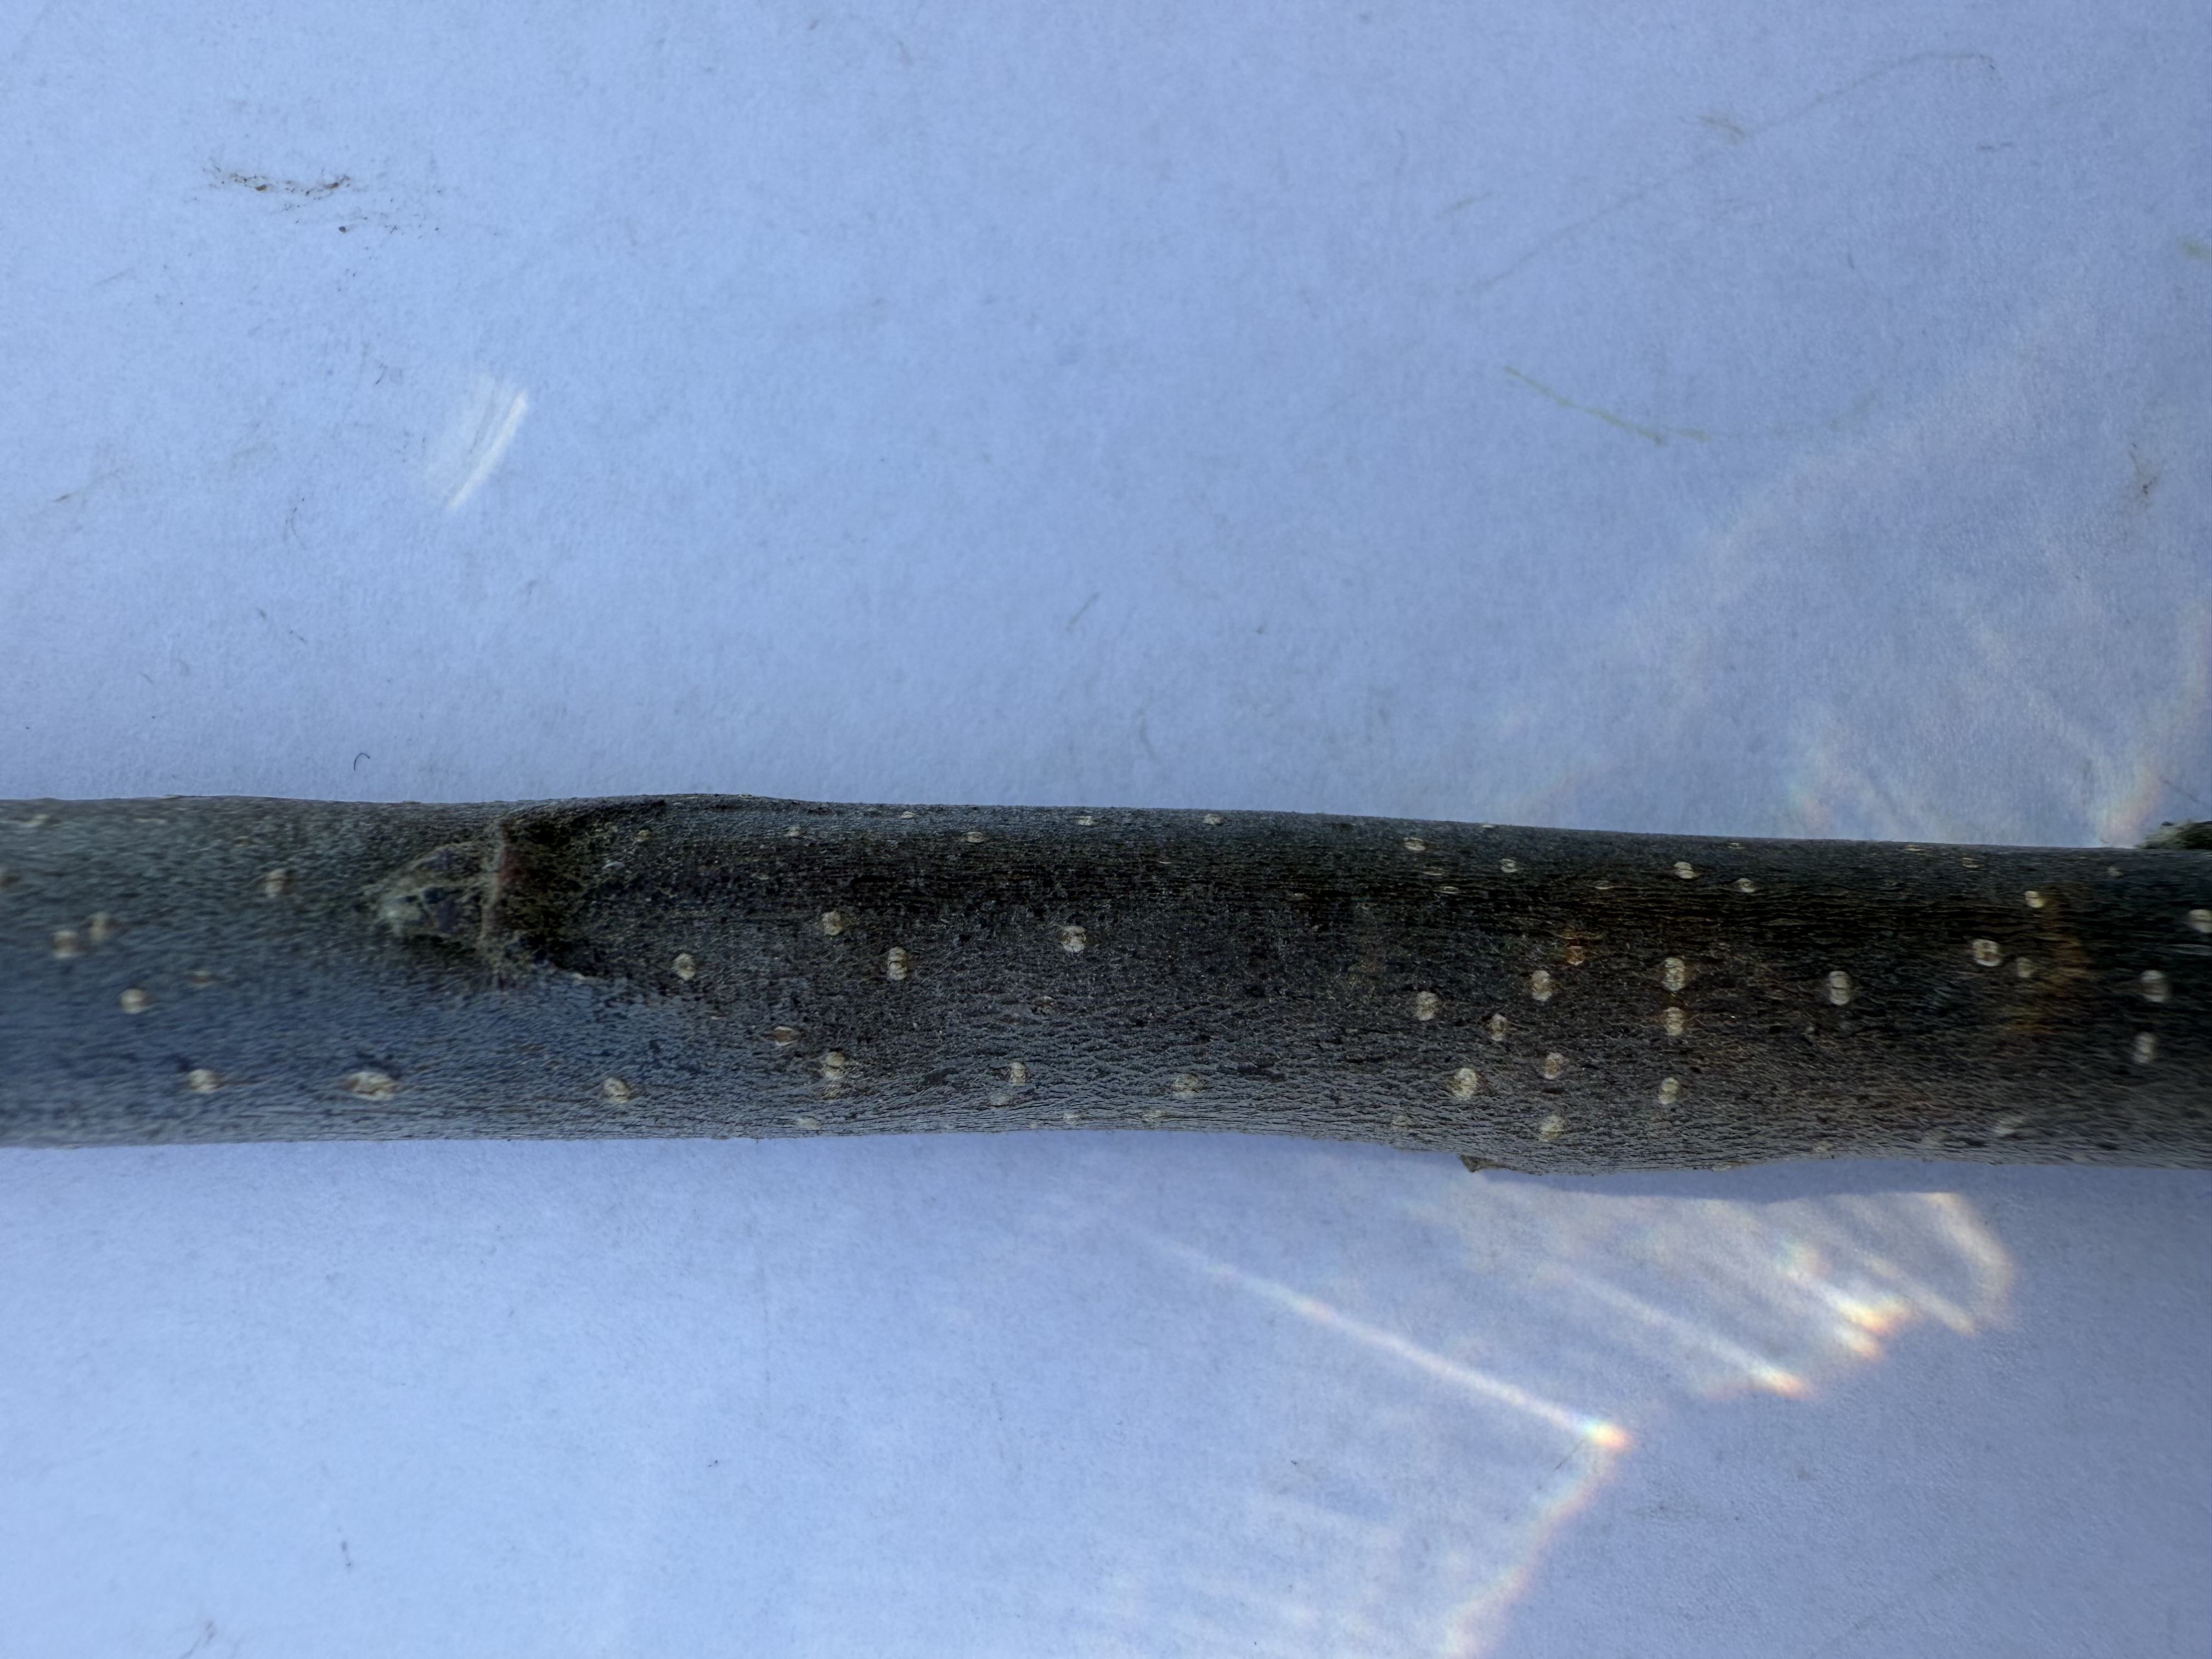
Variety: Golden Apple